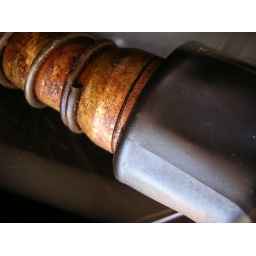
30 bucks for half a tank-but-I found a shiny nickle on the ground before I got back in the car. :)